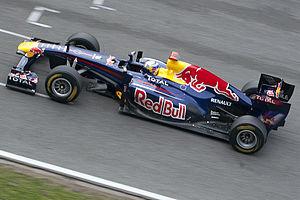
Le Grand Prix automobile de Chine 2011, disputé le 17 avril 2011 sur le Circuit international de Shanghai, est la 842ᵉ épreuve du championnat du monde de Formule 1 courue depuis 1950, la troisième manche du championnat 2011 et la huitième édition de l'épreuve comptant pour le championnat du monde.
La Red Bull RB7 est la monoplace de Formule 1 engagée par l’équipe Red Bull Racing dans le cadre du championnat du monde de Formule 1 2011. Présentée le 1ᵉʳ février 2011 sur le circuit de Valence lors du premier de ses quatre essais hivernaux, elle commence la saison de F1 le 27 mars 2011 au Grand Prix de d’Australie, pilotée par l’Allemand Sebastian Vettel et l’Australien Mark Webber.